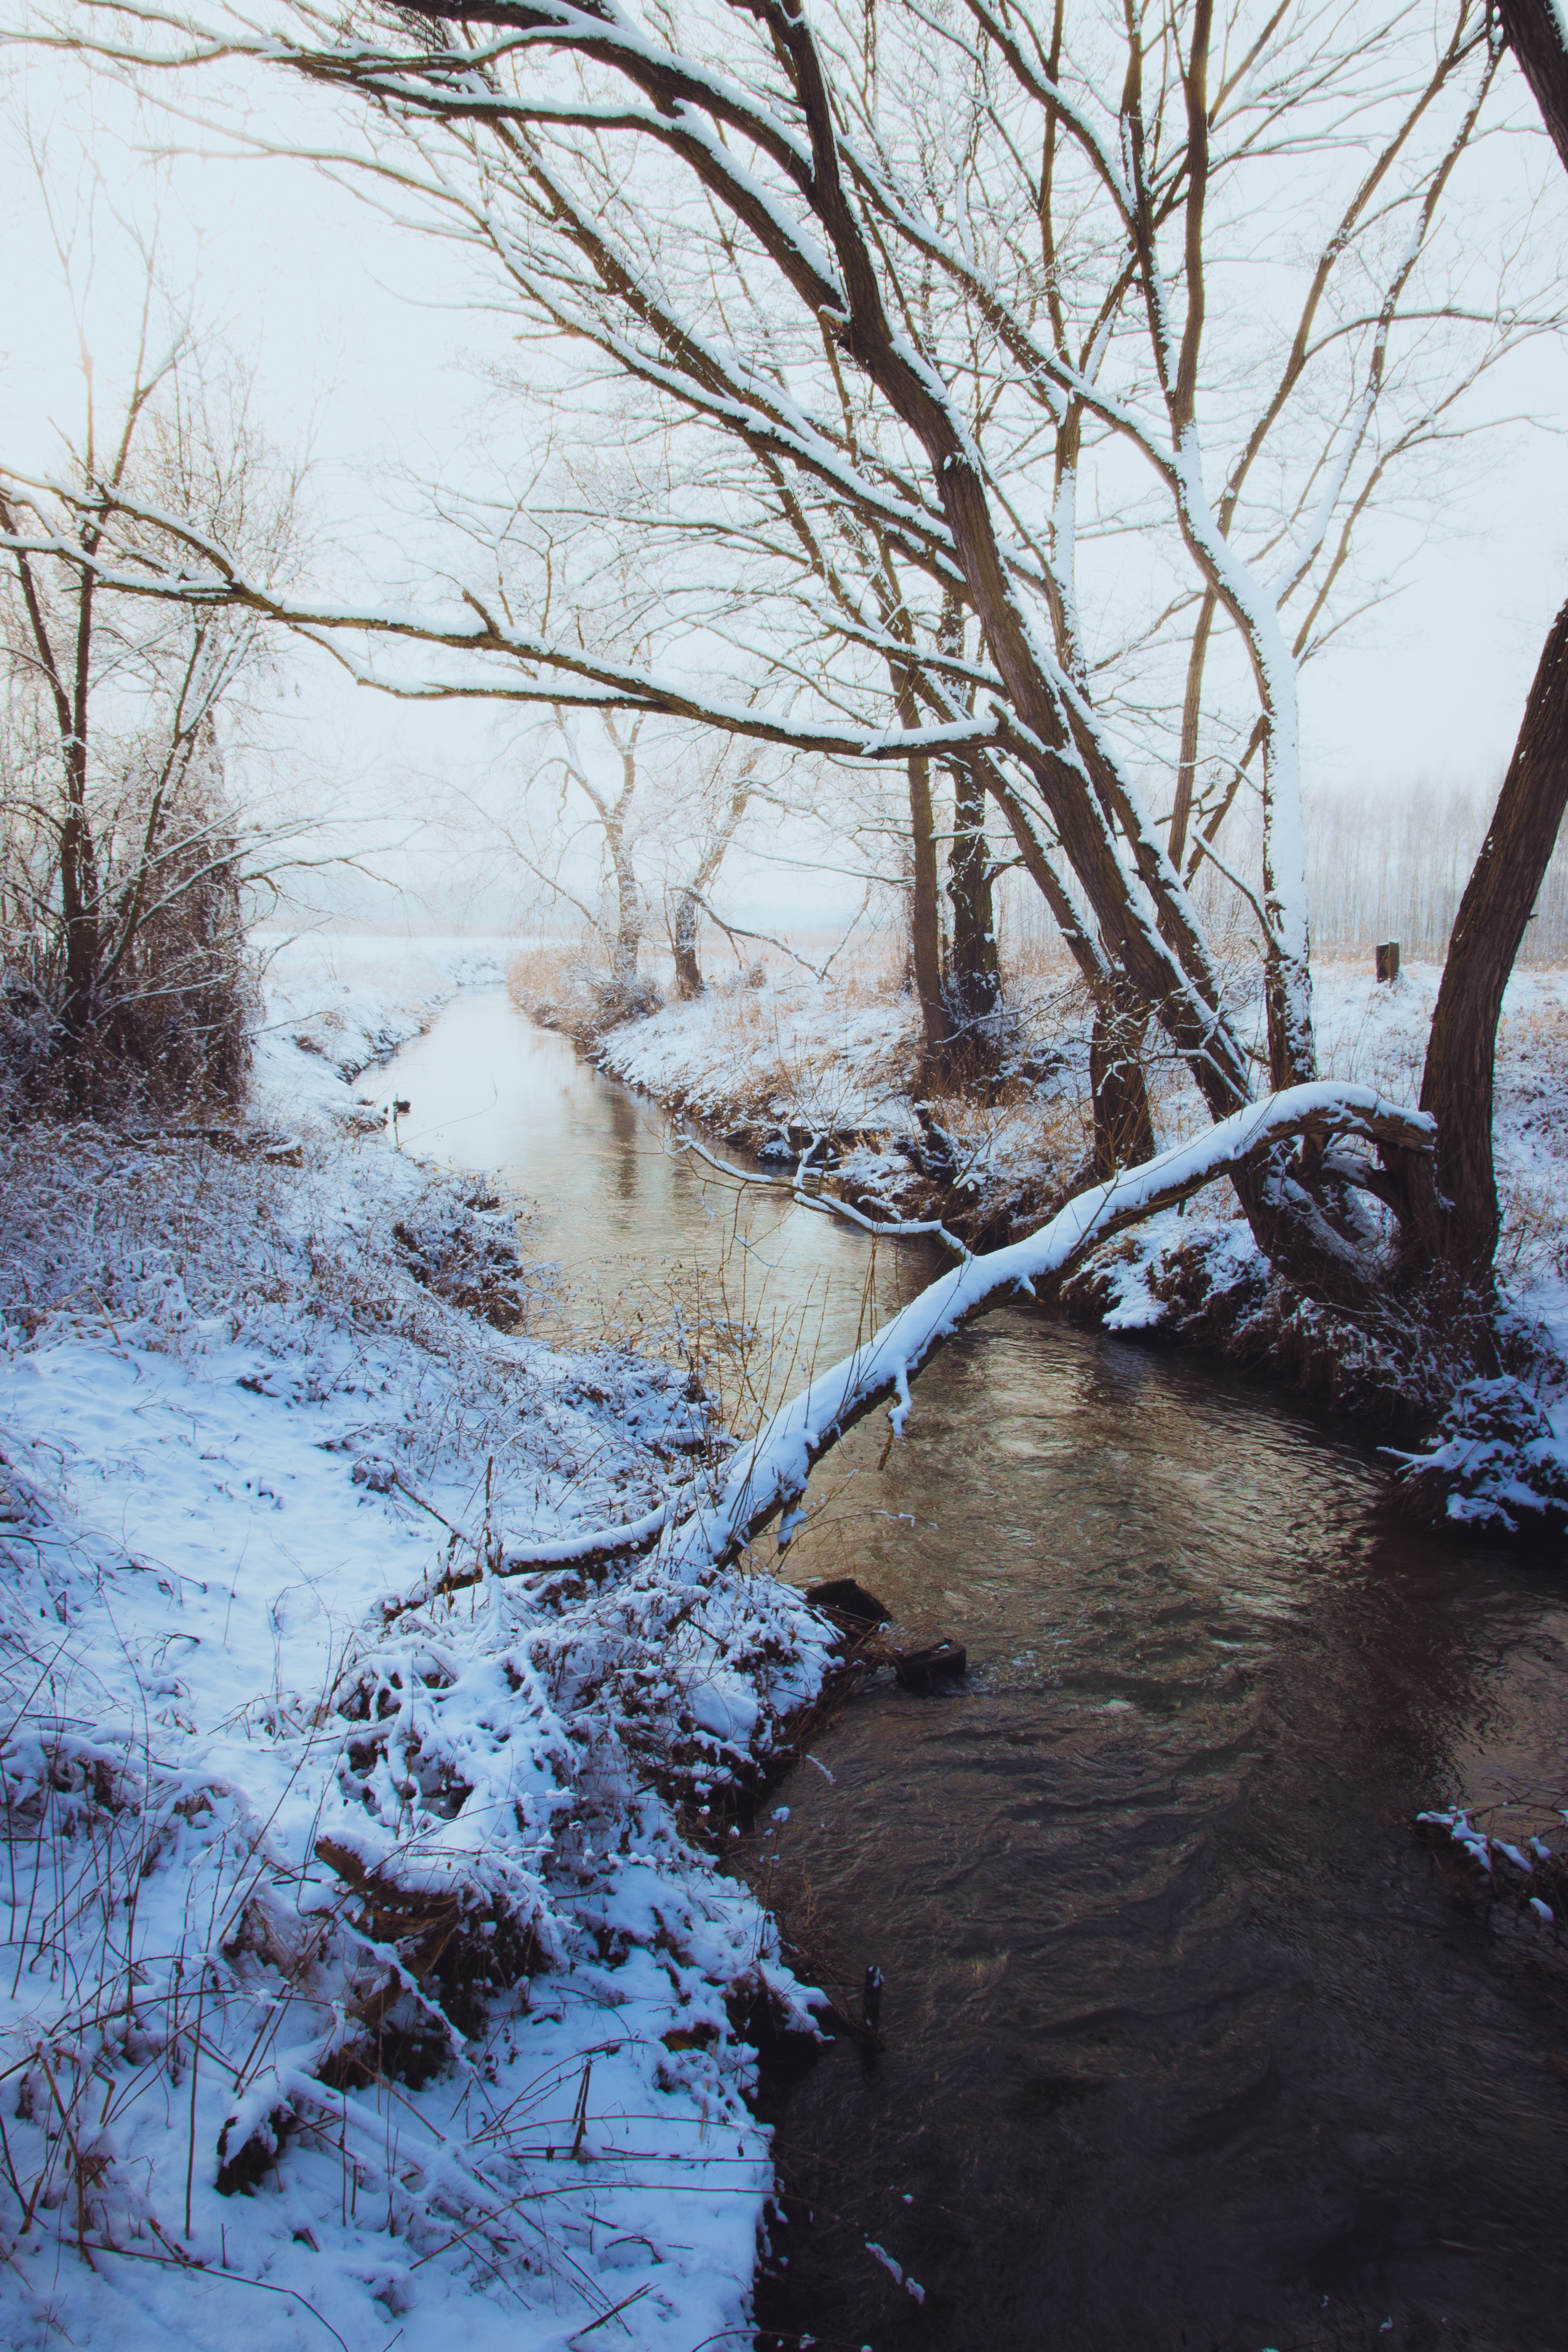
winter, snow, water, tree, branch, freezing, sky, natural landscape, ice, stream, river, watercourse, twig, morning, reflection, woody plant, bank, waterway, frost, plant, sunlight, landscape, creek, forest